Maria Curman

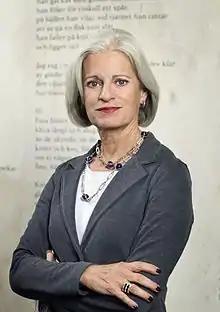
Maria Curman (2014)

Maria Curman (born 19 October 1950) is a Swedish businesswoman. She is the daughter of engineer Joaquin Ruiz de Porras Gay and Rosario Abadal de Solá. She married Carl Curman, an economist, in 1972. She studied at the Handelshögskolan in Stockholm in 1973, and then started to work in the publisher business. She has also been a CFO at Esselte between 1982 and 1985, she was the CEO of Almqvist & Wiksell between 1985 and 1992, and publishing manager for Bonnier Utbildning between 1993 and 1996. In late 1996, she became CEO of SVT Drama at Sveriges Television. She was CEO of SVT between 2000 and 2001.